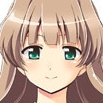
Portrait style: Anime Portrait